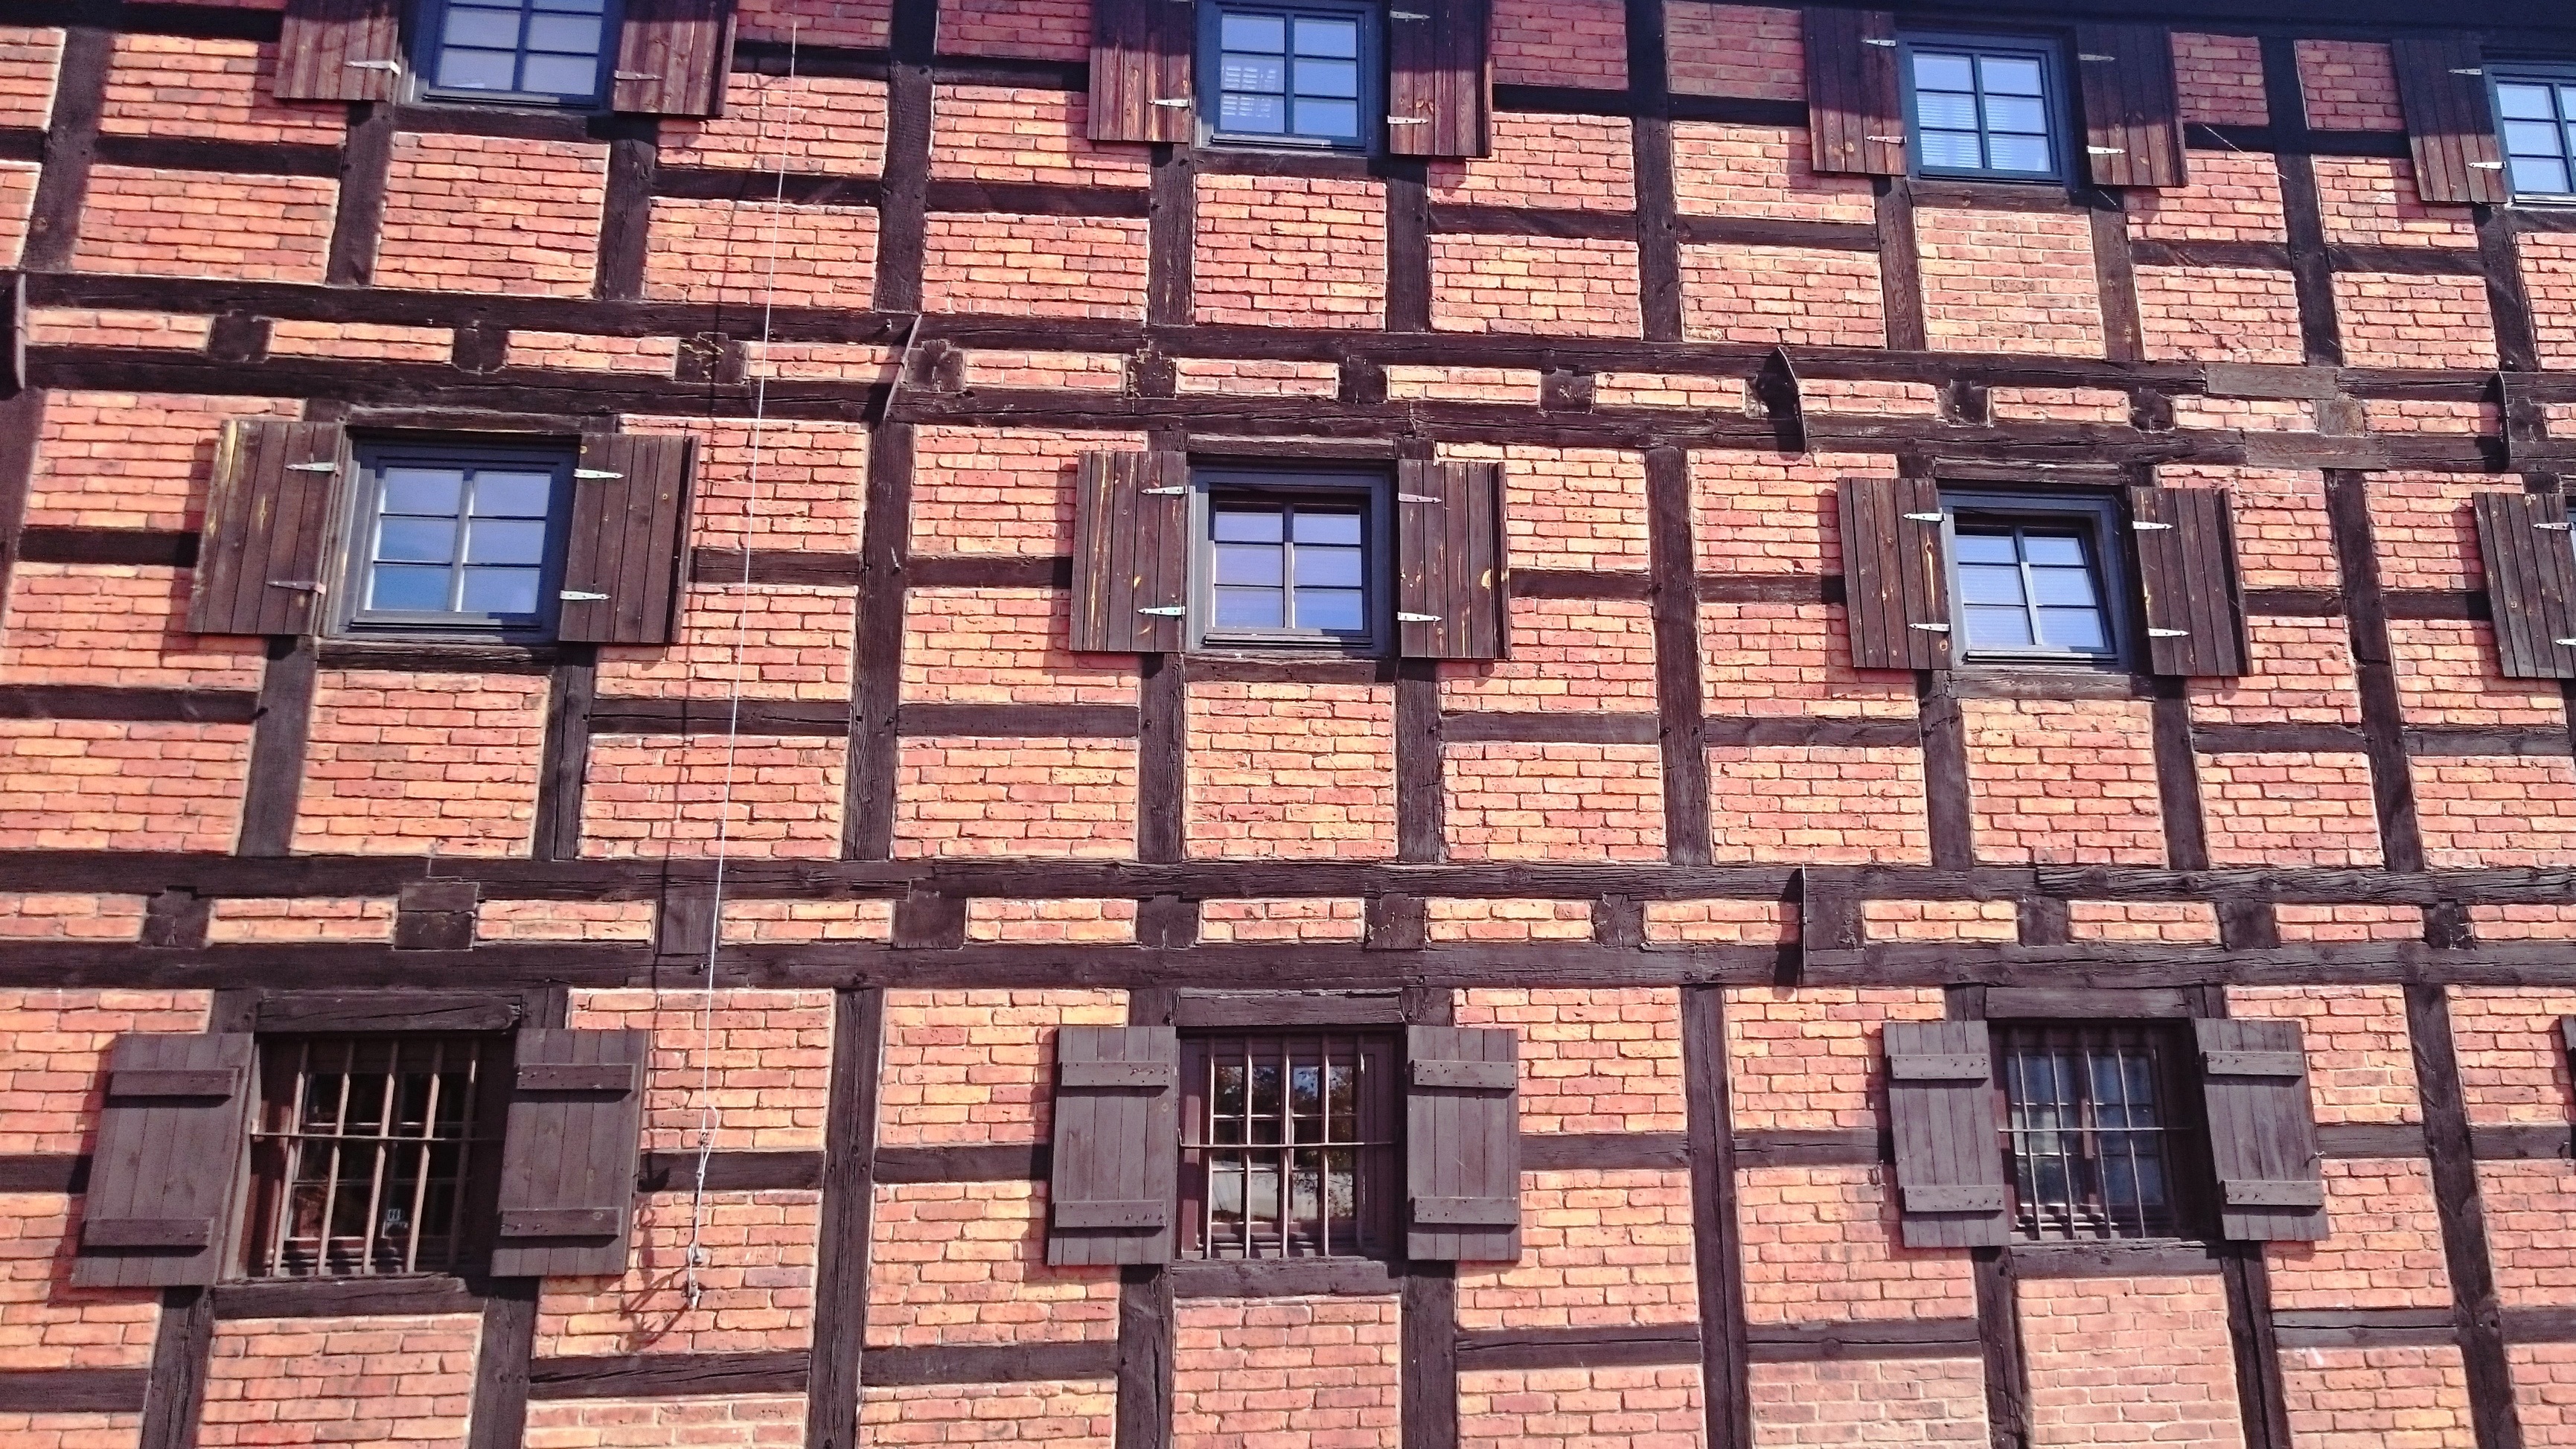
antique, window, roof, old, wall, facade, brick, shutters, safety, protection, brickwork, lake dusia, kamienica, facades, the stones, the window, grating, flooring, residential area